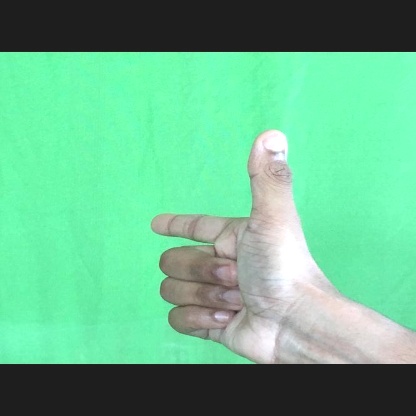
Mudra: Chandrakala